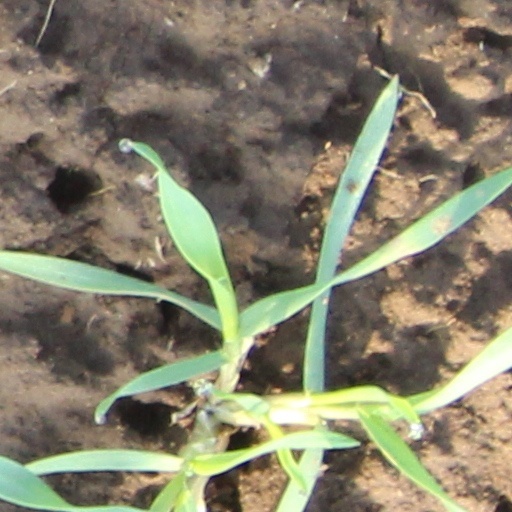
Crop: wheat